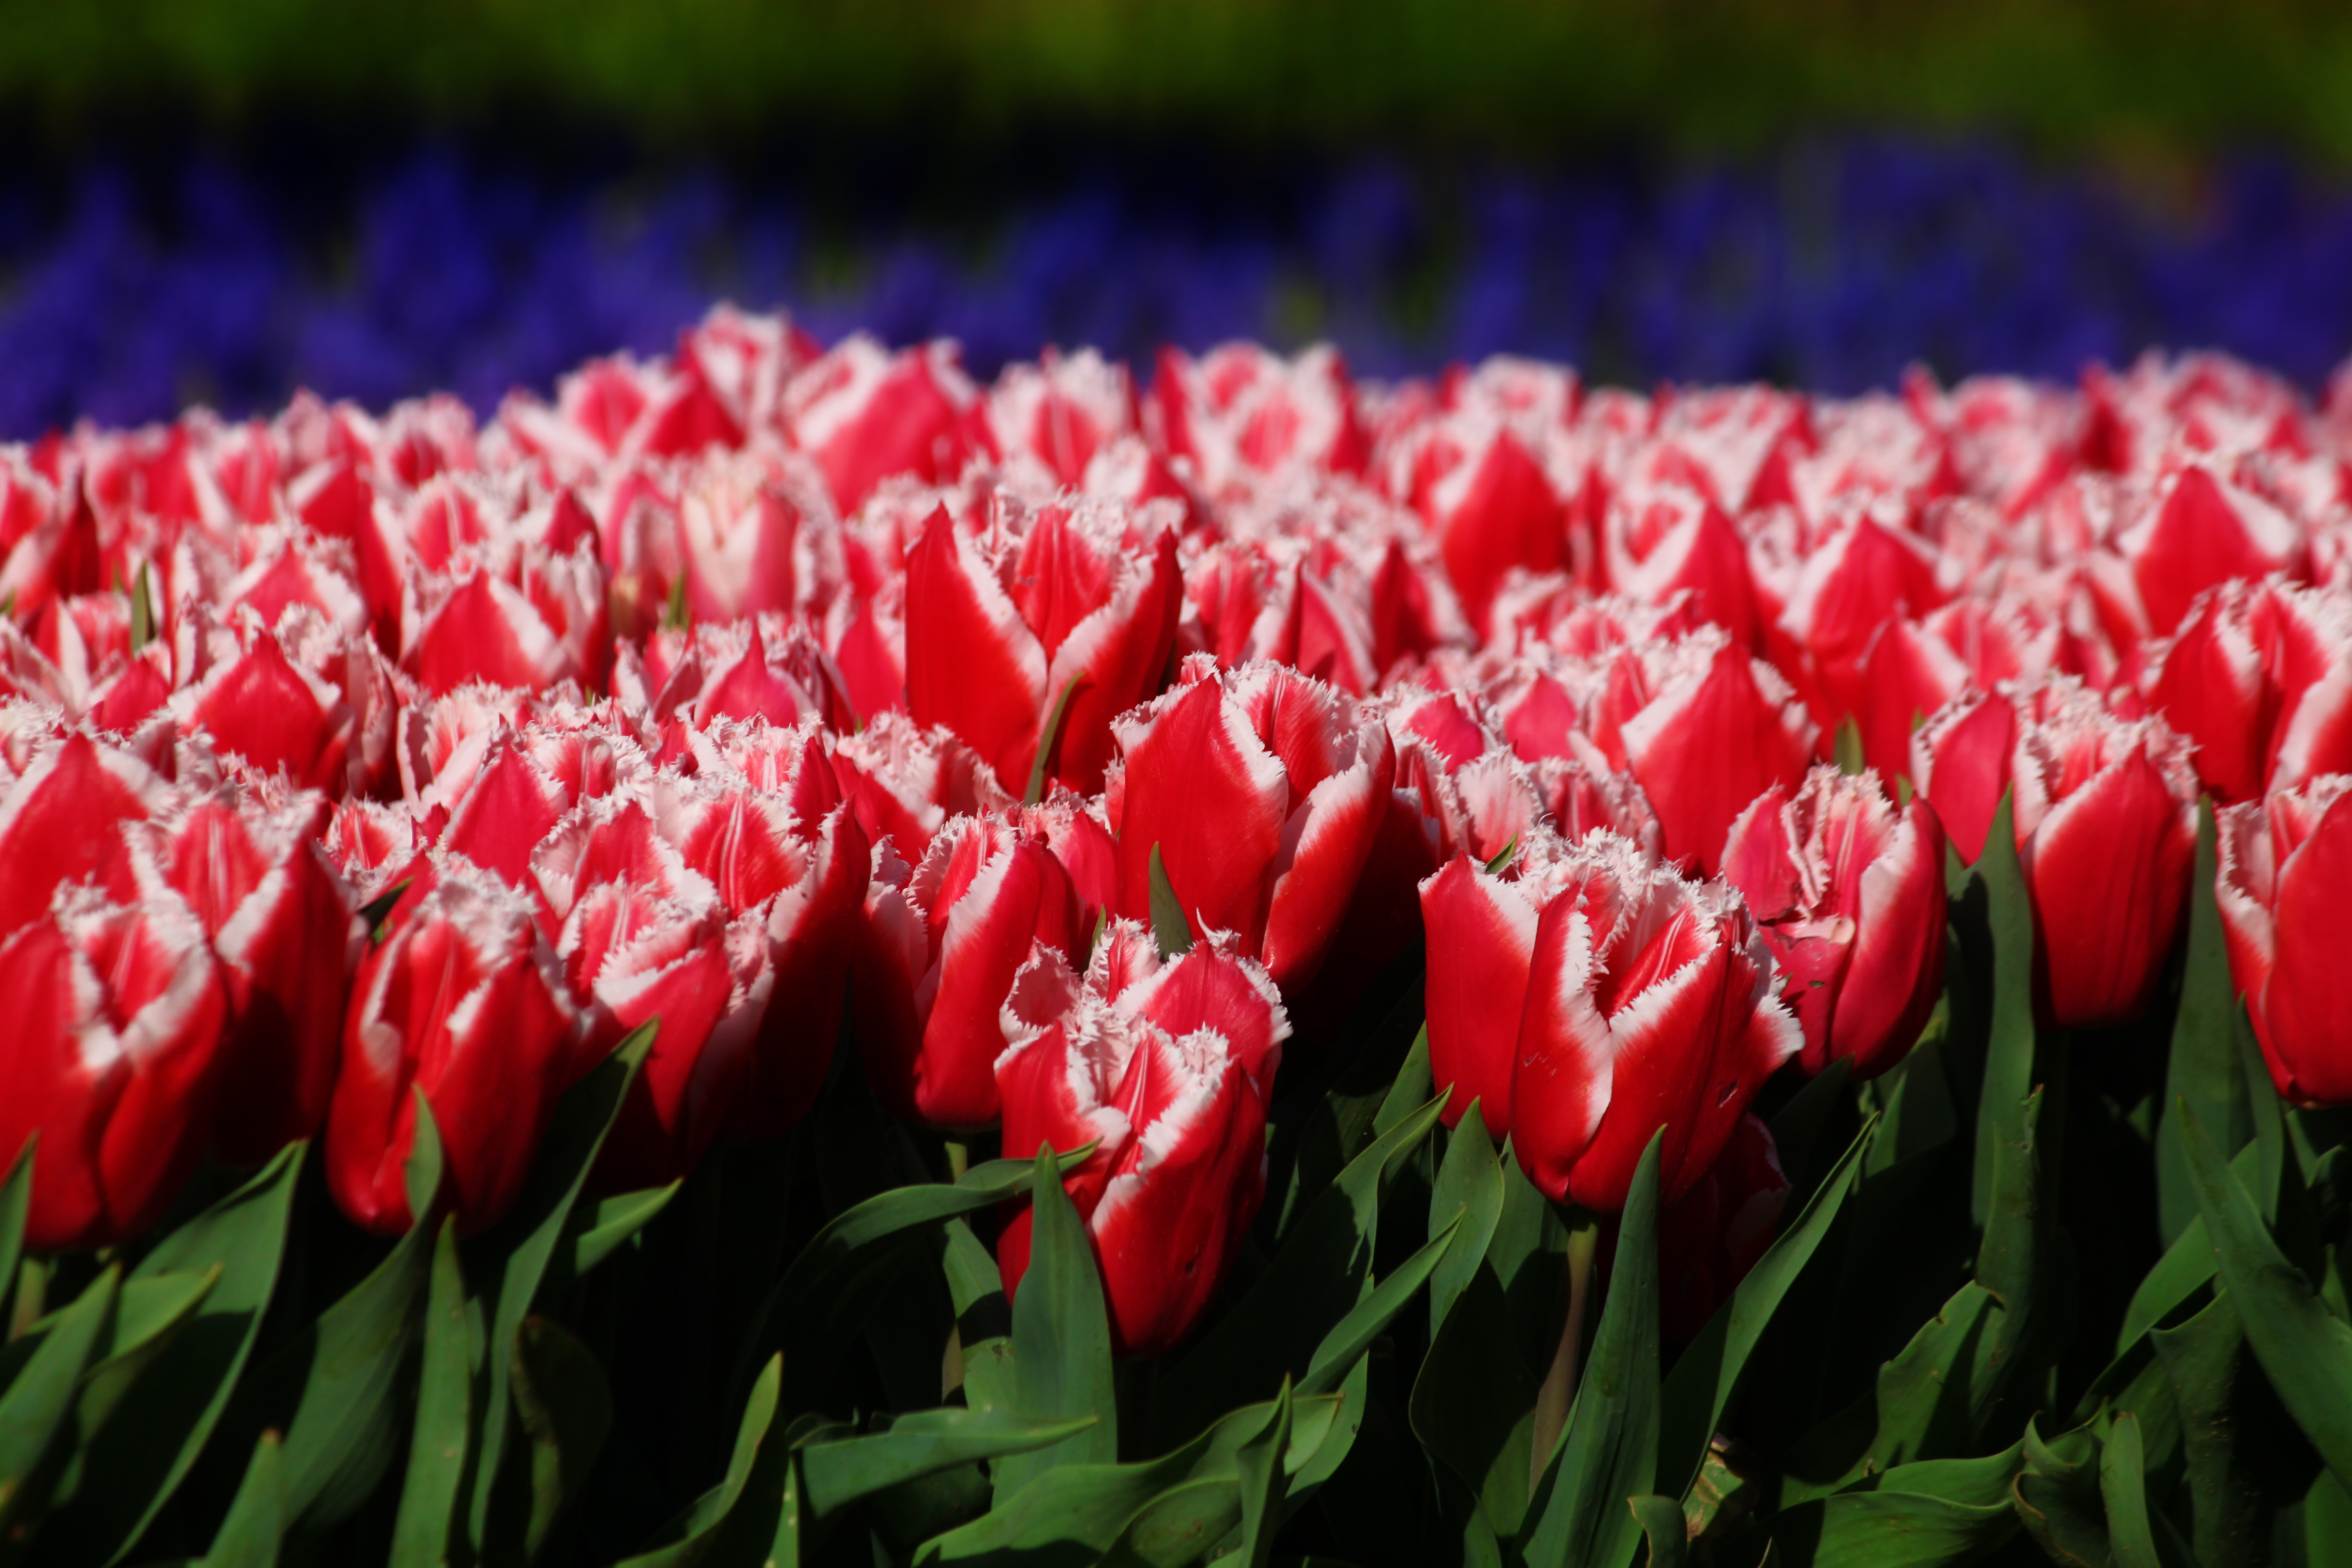
plant, flower, petal, tulip, red, saariysqualitypictures, flowering plant, lily family, land plant